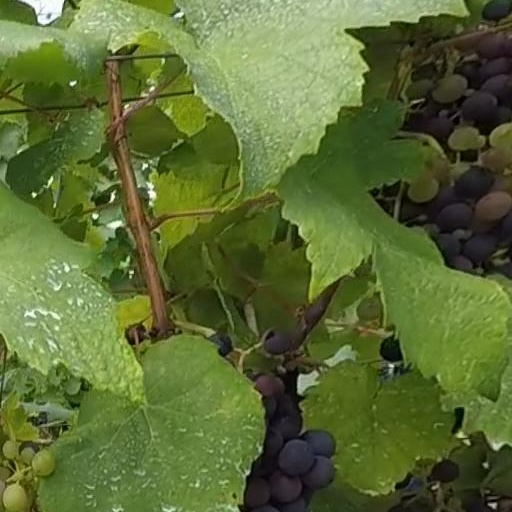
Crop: grape